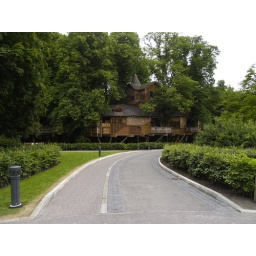
tree house in alnwick , Uk